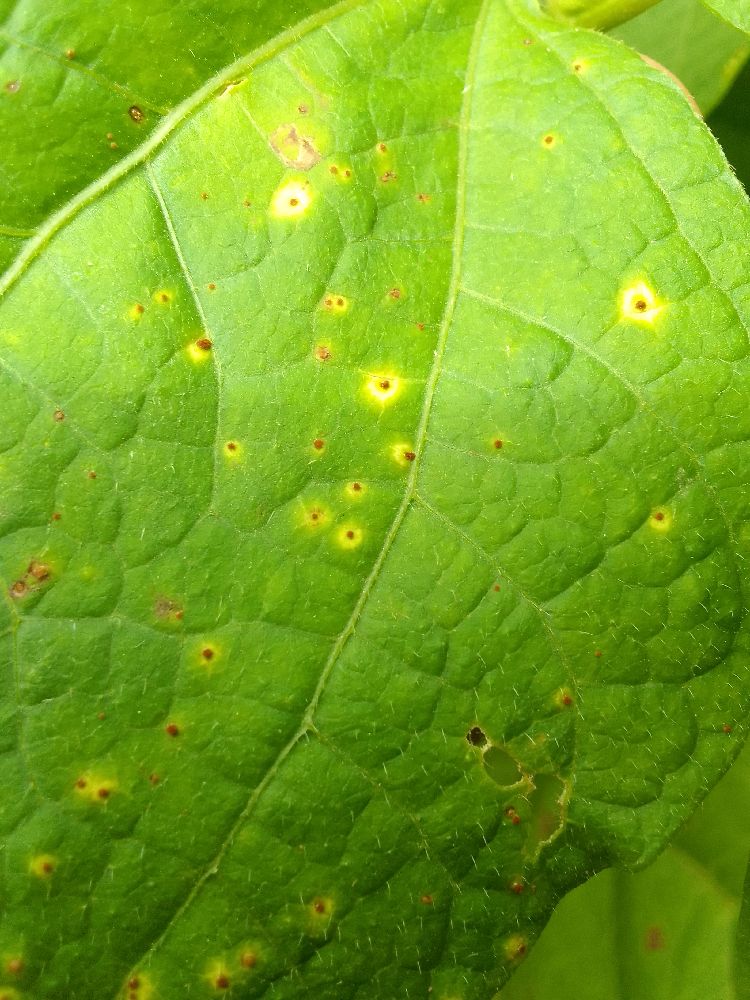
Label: rust